Goniobranchus sinensis

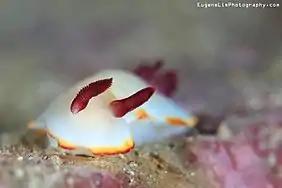
Head of "Goniobranchus sinensis" showing cherry red rhinophores.

"Goniobranchus sinensis" is a chromodorid nudibranch with a semi-translucent white mantle and coloured margin. In this species there is a yellow band, then a red marginal band with a narrow opaque white band at the very edge of the mantle. The rhinophores and gills are cherry red. The body reaches a length of 20 mm.